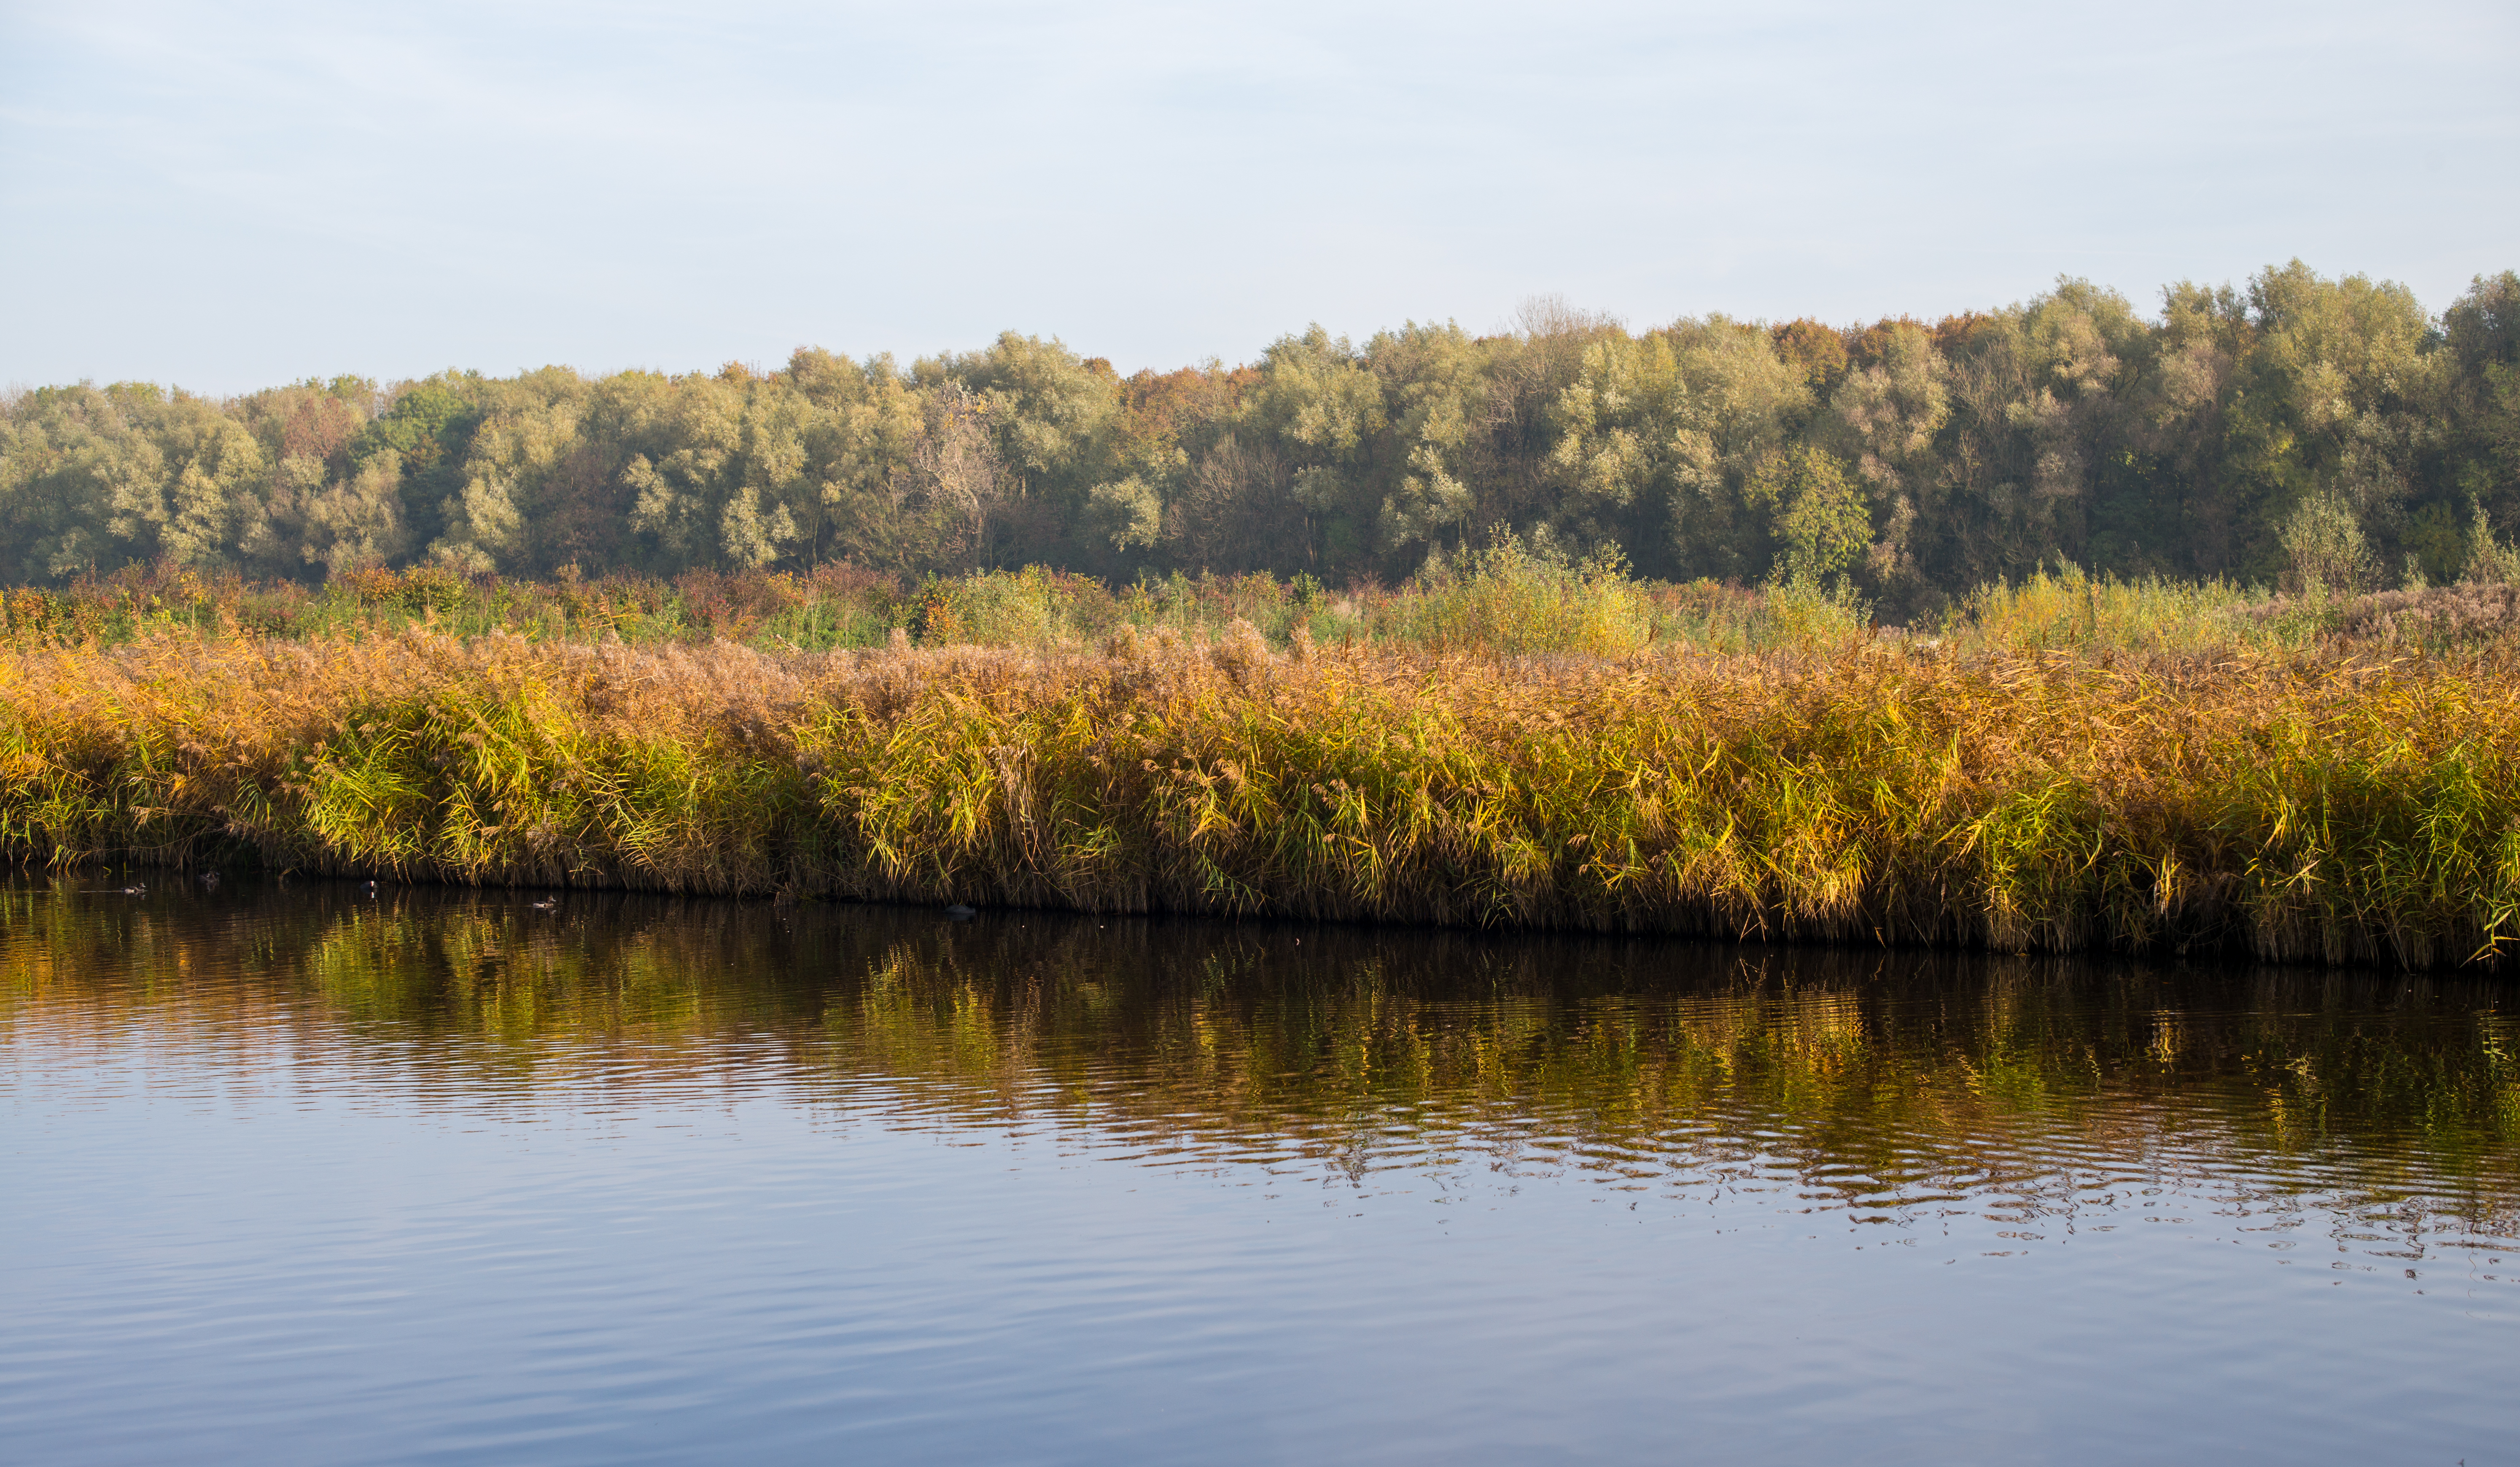
landscape, tree, water, nature, forest, marsh, swamp, wilderness, meadow, morning, leaf, fall, lake, river, canal, pond, reflection, autumn, park, reservoir, woods, sunny, holland, amsterdam, netherlands, m, dutch, wetland, 50, habitat, leica, loch, 240, summilux, bos, amsterdamse, ecosystem, natural environment, atmospheric phenomenon, woody plant